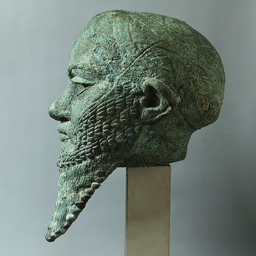
head of a ruler , period : early bronze age date : ca .